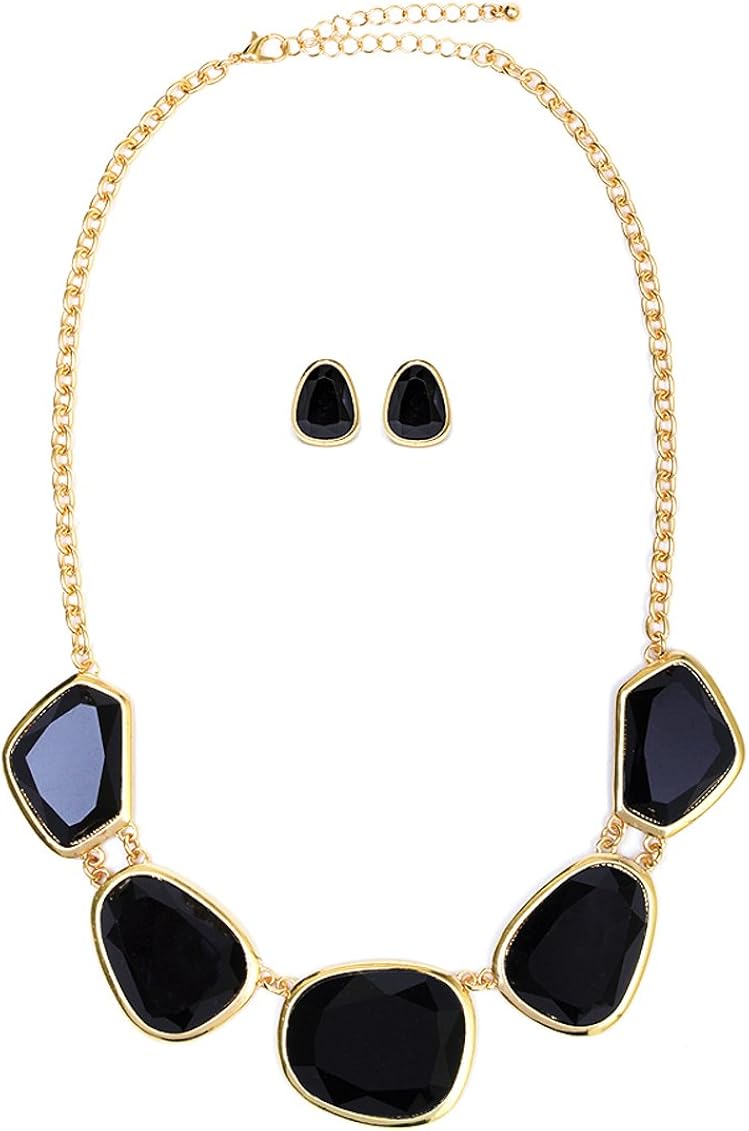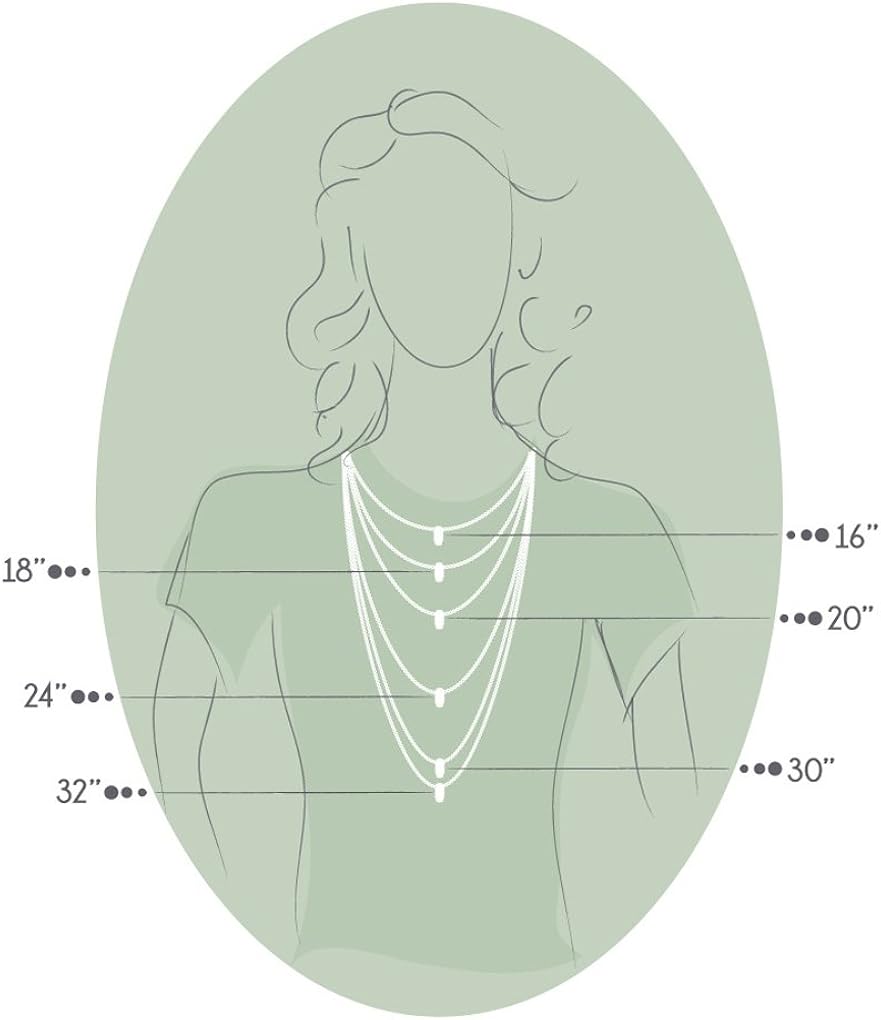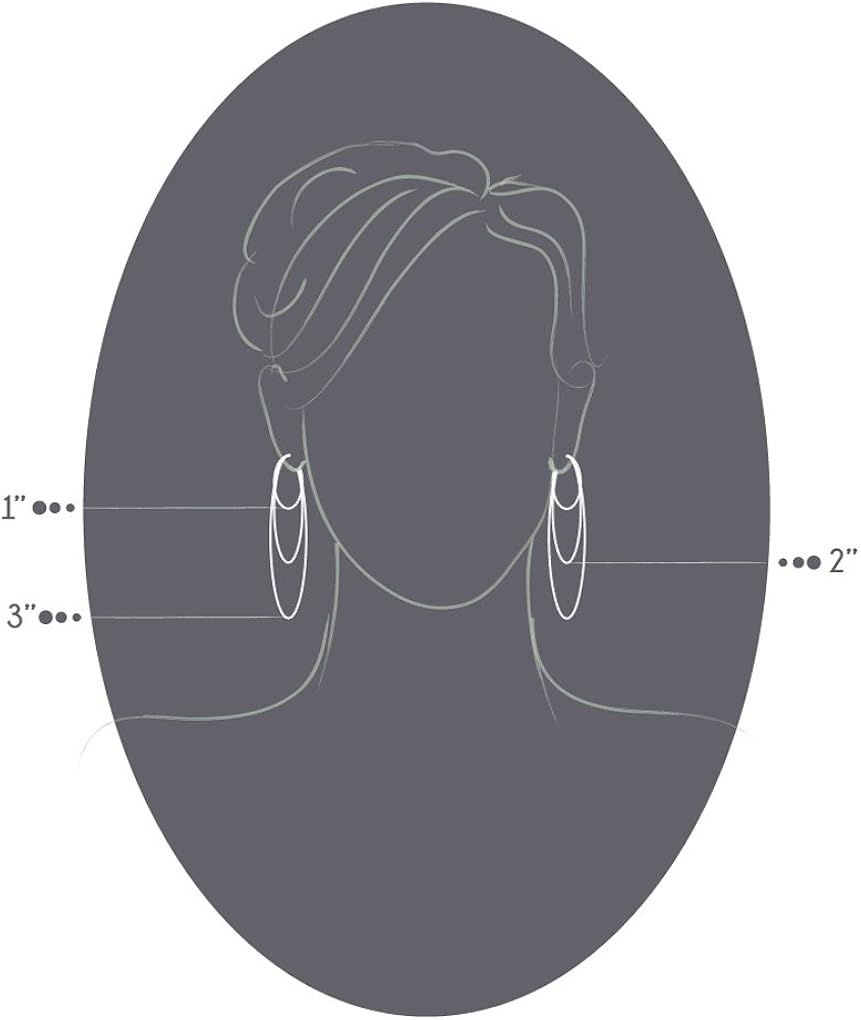
Heirloom Finds Black Resin and Goldtone Faceted Bib Collar Necklace Set
Category: AMAZON FASHION
Walk into the room and own it with this necklace and earring set. This chunky chic black statement necklace and earring set will be the focal point of your outfit. Wear it with jeans and a blazer, to the office, or for a night out. The necklace features five faceted sets that are made of lightweight resin. Each stone measures 1.5" by 1.3". The necklace measures 18" long with a 3" extender. The matching earrings measure 1 1/2" long. This big bold look is easy to wear! Arrives gift boxed.
Features: Necklace Measures 18" long with a 3" extender | Statement Necklaces are one of this season's hottest looks! | Black and goldtone | This big bold look is lightweight and easy to wear | Arrives gift boxed! Makes a great gift!